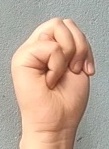
ASL sign: M